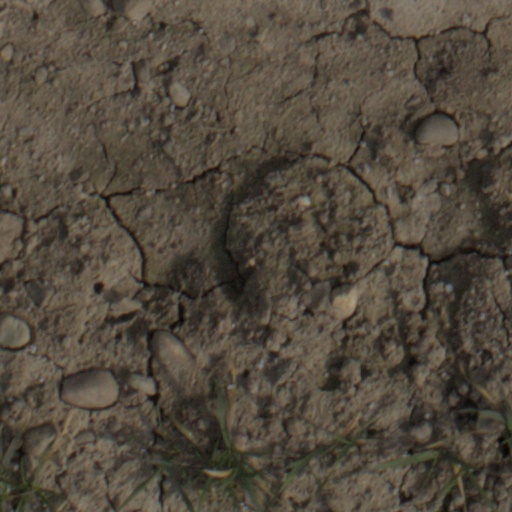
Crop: wheat